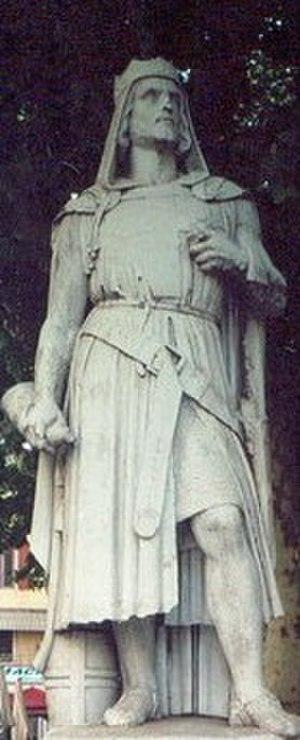
Rambaud (occitan) ou Raimbaud (français du Nord) d'Orange
Odile de Provence, dite aussi Odile de Nice ou Odile de Reillane-Vence, serait la fille d'Annon de Vence.
David Henry-Joseph Ducommun du Locle, né le 15 avril 1804 à Nantes et mort le 6 septembre 1884 à Rethel, est un haut fonctionnaire des finances et sculpteur français.
Raimbaud II d'Orange, comte d'Orange, appelé parfois Rambaud ou Raimbaud de Nice, est né vers 1066, à Orange et peut-être mort en 1121, en Terre sainte. Mais cette date est contestée. Certains historiens estiment qu'il est décédé en 1097 ou d’autres en 1115. Selon Guillaume de Tyr : il ne revoit pas la France, et meurt en Palestine.